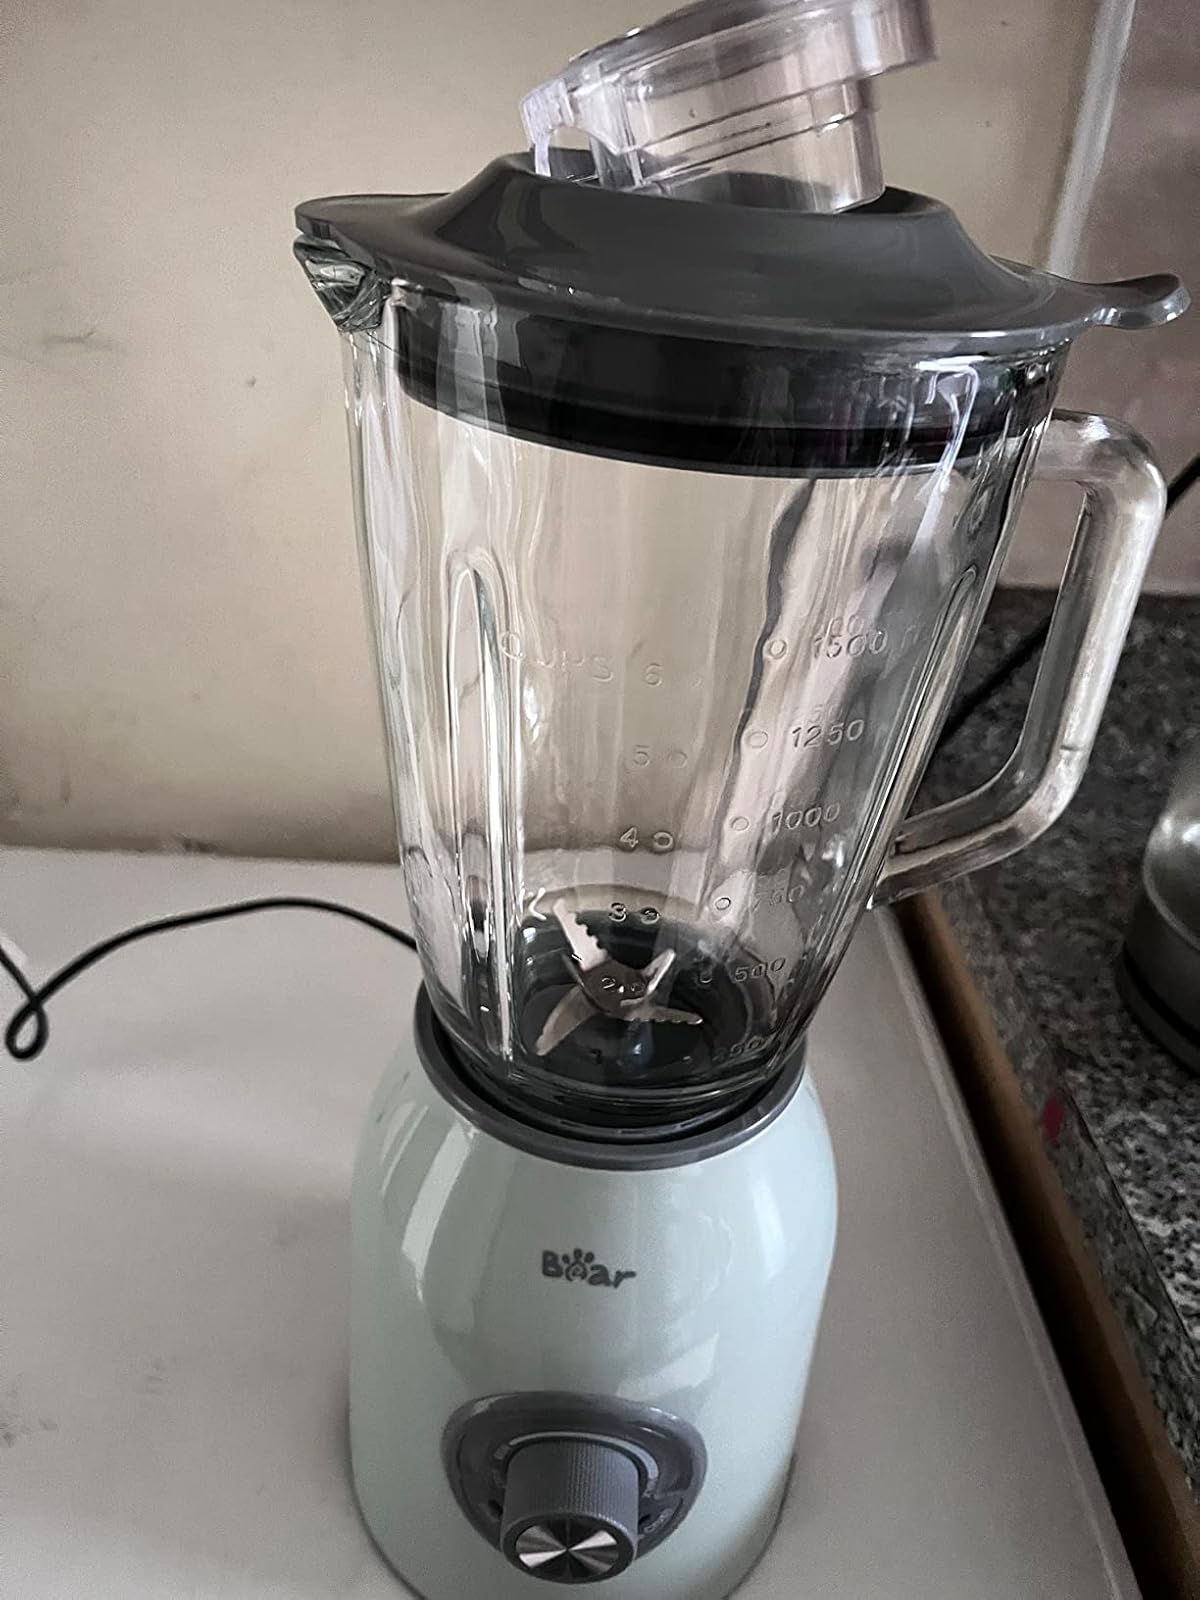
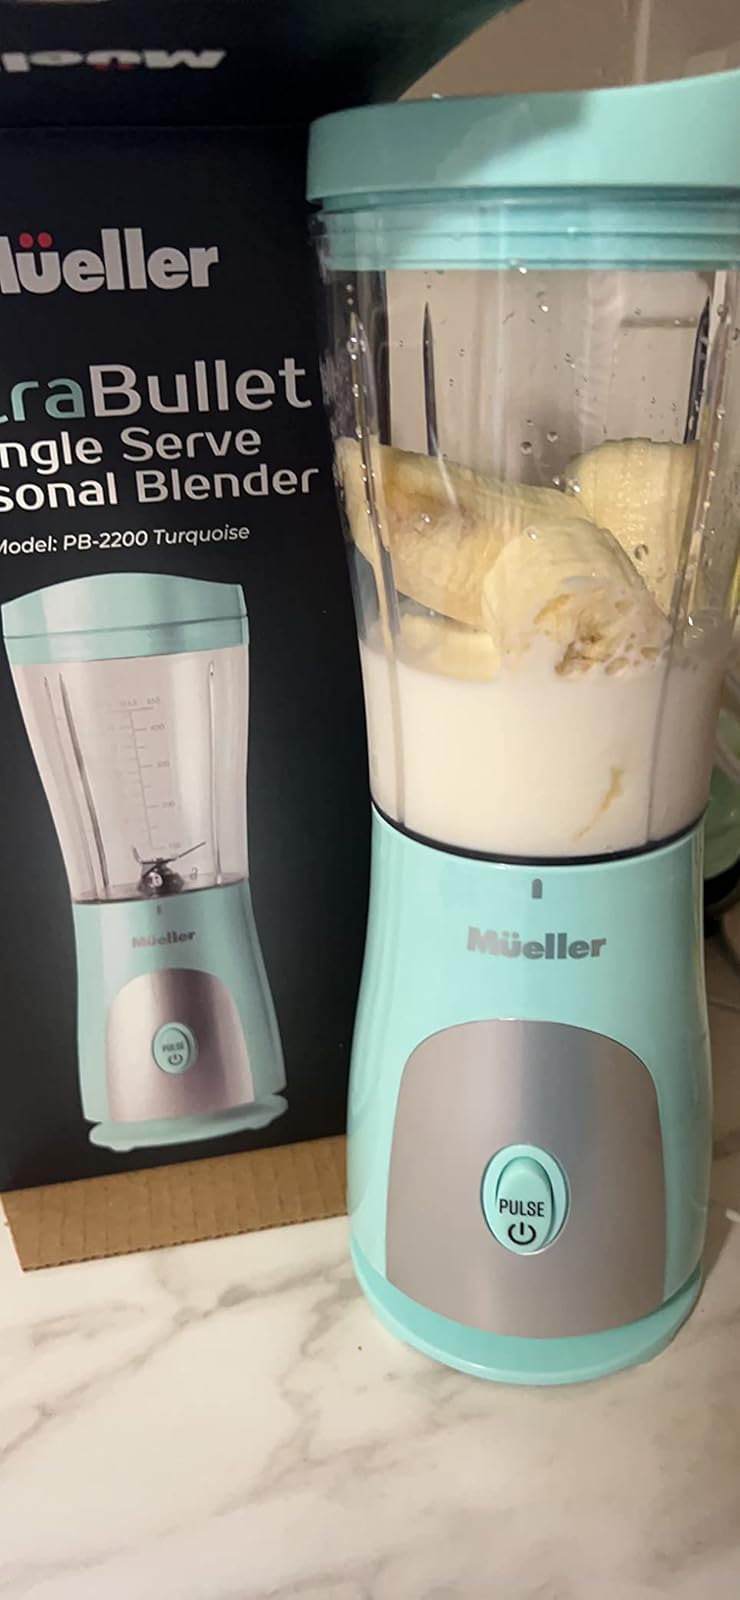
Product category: items_blender
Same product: no